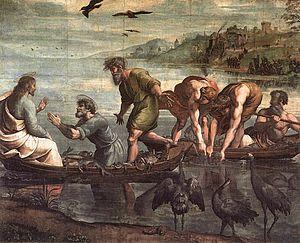
Dans le Nouveau Testament, il y a deux « pêches miraculeuses », une avant et une après la résurrection de Jésus-Christ.